Assassin's Creed

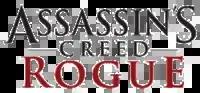
"Assassin's Creed Rogue" logo

"Assassin's Creed Rogue" is the final game in the series to be developed for the seventh generation of consoles, being released for the PlayStation 3 and Xbox 360 in November 2014, and for Windows in March 2015. A remastered version of the game was released for the PlayStation 4 and Xbox One in March 2018. In the present day, players again take on the role of an unnamed Abstergo employee, tasked with researching the memories of Shay Patrick Cormac, an 18th-century Assassin who, for reasons unknown to Abstergo, defected to the Templars. During their investigation, the player accidentally trips a hidden memory file that infects the Animus servers. They must complete Shay's memories to clean the servers while Abstergo is put under lockdown. The main narrative takes place during the Seven Years' War, and follows Shay, who starts out as a talented, but insubordinate Assassin trainee. After witnessing the Assassins' hypocrisy and willingness to sacrifice civilians in their blind pursuit of the Pieces of Eden, Shay betrays them and joins the Templars, helping his newfound allies hunt down members of his former Brotherhood to prevent them from endangering more innocent lives. Shay's story is set between the events of "Assassin's Creed IV: Black Flag" and "Assassin's Creed III", and is meant to fill the gaps between their respective narratives, while also having "a crucial link to the Kenway saga" according to Ubisoft, as well as to "Assassin's Creed Unity". Several major characters from "Assassin's Creed III" and "Black Flag" make appearances in the game, such as Haytham Kenway, Achilles Davenport, and Adéwalé.